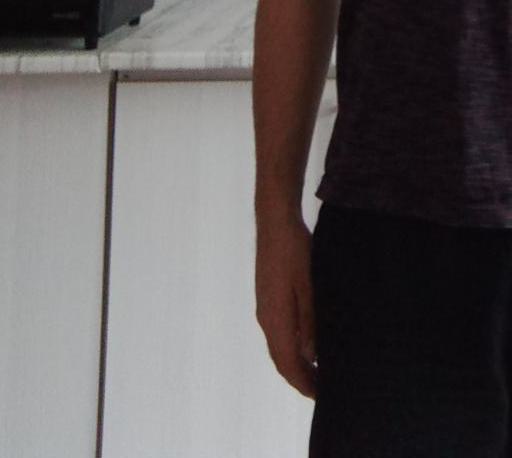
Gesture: no_gesture